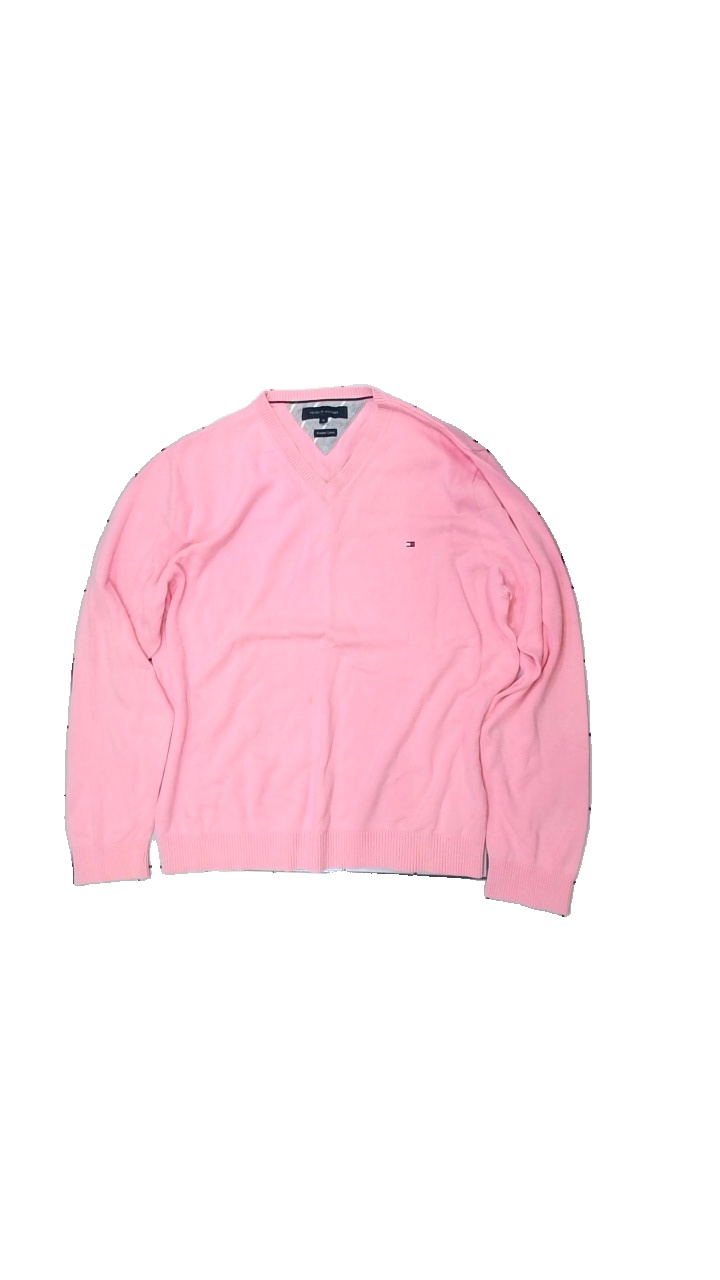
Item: Sweater (Men)
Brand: Tommy Hilfiger
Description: sweater med tryck
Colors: Pink, Blue, Red, White
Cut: V-collar
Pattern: Logo print
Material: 100% bomull
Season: All
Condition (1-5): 3
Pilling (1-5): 2
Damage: smuts fläck
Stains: Minor
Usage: Export
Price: <50